Chenghua Emperor

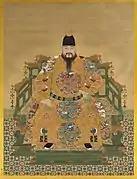
Palace portrait on a hanging scroll, kept in the National Palace Museum, Taipei, Taiwan

The Chenghua Emperor (9 December 1447 – 9 September 1487), also known by his temple name as the Emperor Xianzong of Ming, personal name Zhu Jianshen, changed to Zhu Jianru in 1457, was the ninth emperor of the Ming dynasty, reigning from 1464 to 1487. He succeeded his father, Emperor Yingzong.